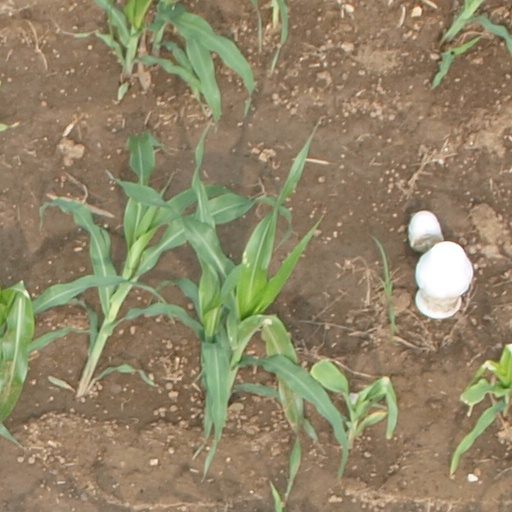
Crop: maize; corn